PCGG

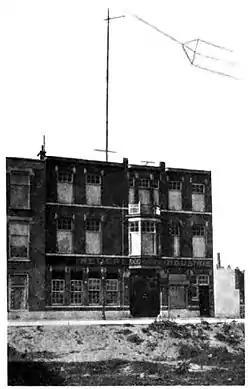
PCGG was located at the "Nederlandsche Radio-Industrie" building at Beukstraat 8-10 in the Hague, Netherlands (April 1921)

On 11 June 1919 Idzerda was granted permission to operate a radio station, although the permit technically limited him to communication with designated military radio stations. The new station was issued the randomly assigned call sign of PCGG. Adopting a generous interpretation of the activities allowed by his station authorization, on 6 November he embarked on a weekly series of entertainment broadcasts. The schedule for the first programme was advertised the day before the broadcast in a local newspaper. Idzerda called it a "Radio Soirée-Musicale" (French for "evening musical"), which was transmitted from 8:00 to 11:00 p.m. on a mediumwave wavelength of 670 metres (448 kHz).